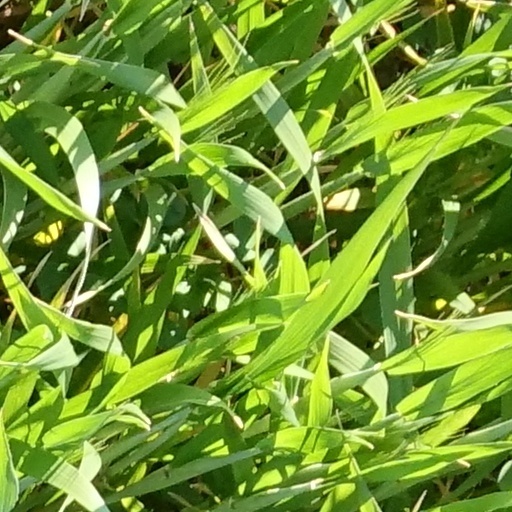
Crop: wheat